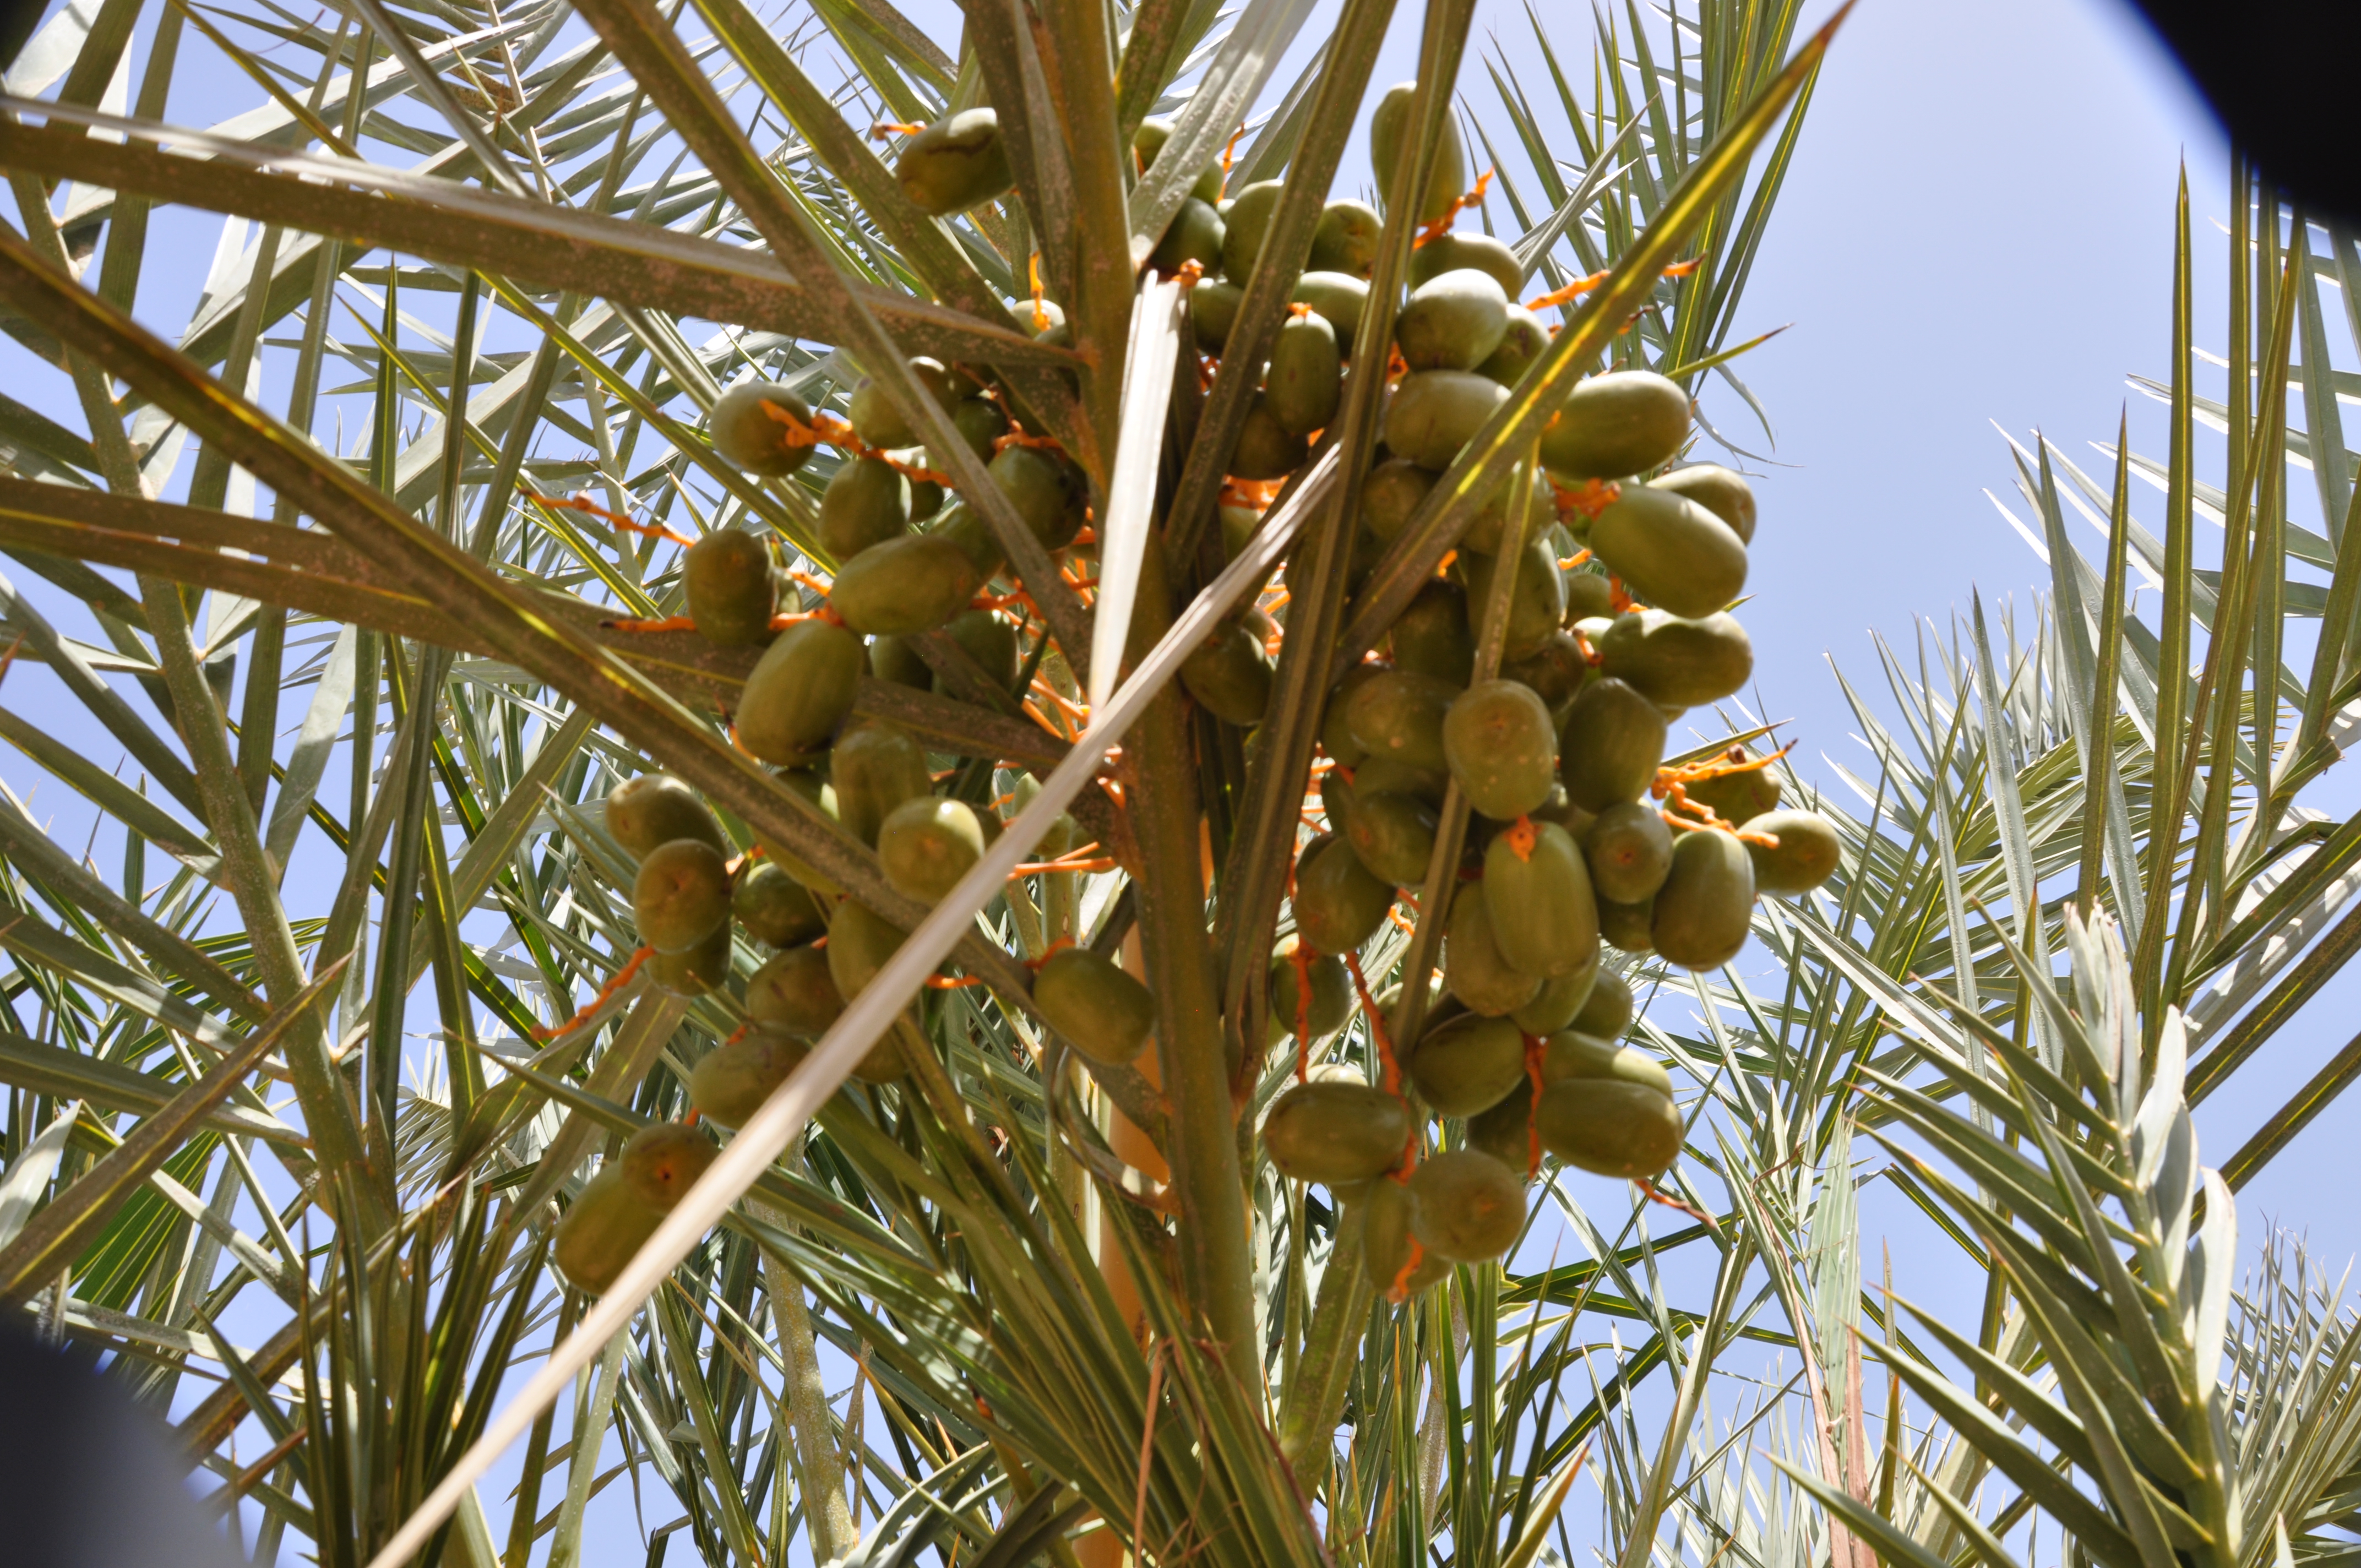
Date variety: Boufagous